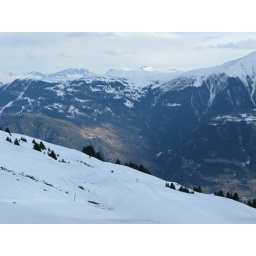
A small patch of the opposite mountain is lid by sunlight breaking through the clouds